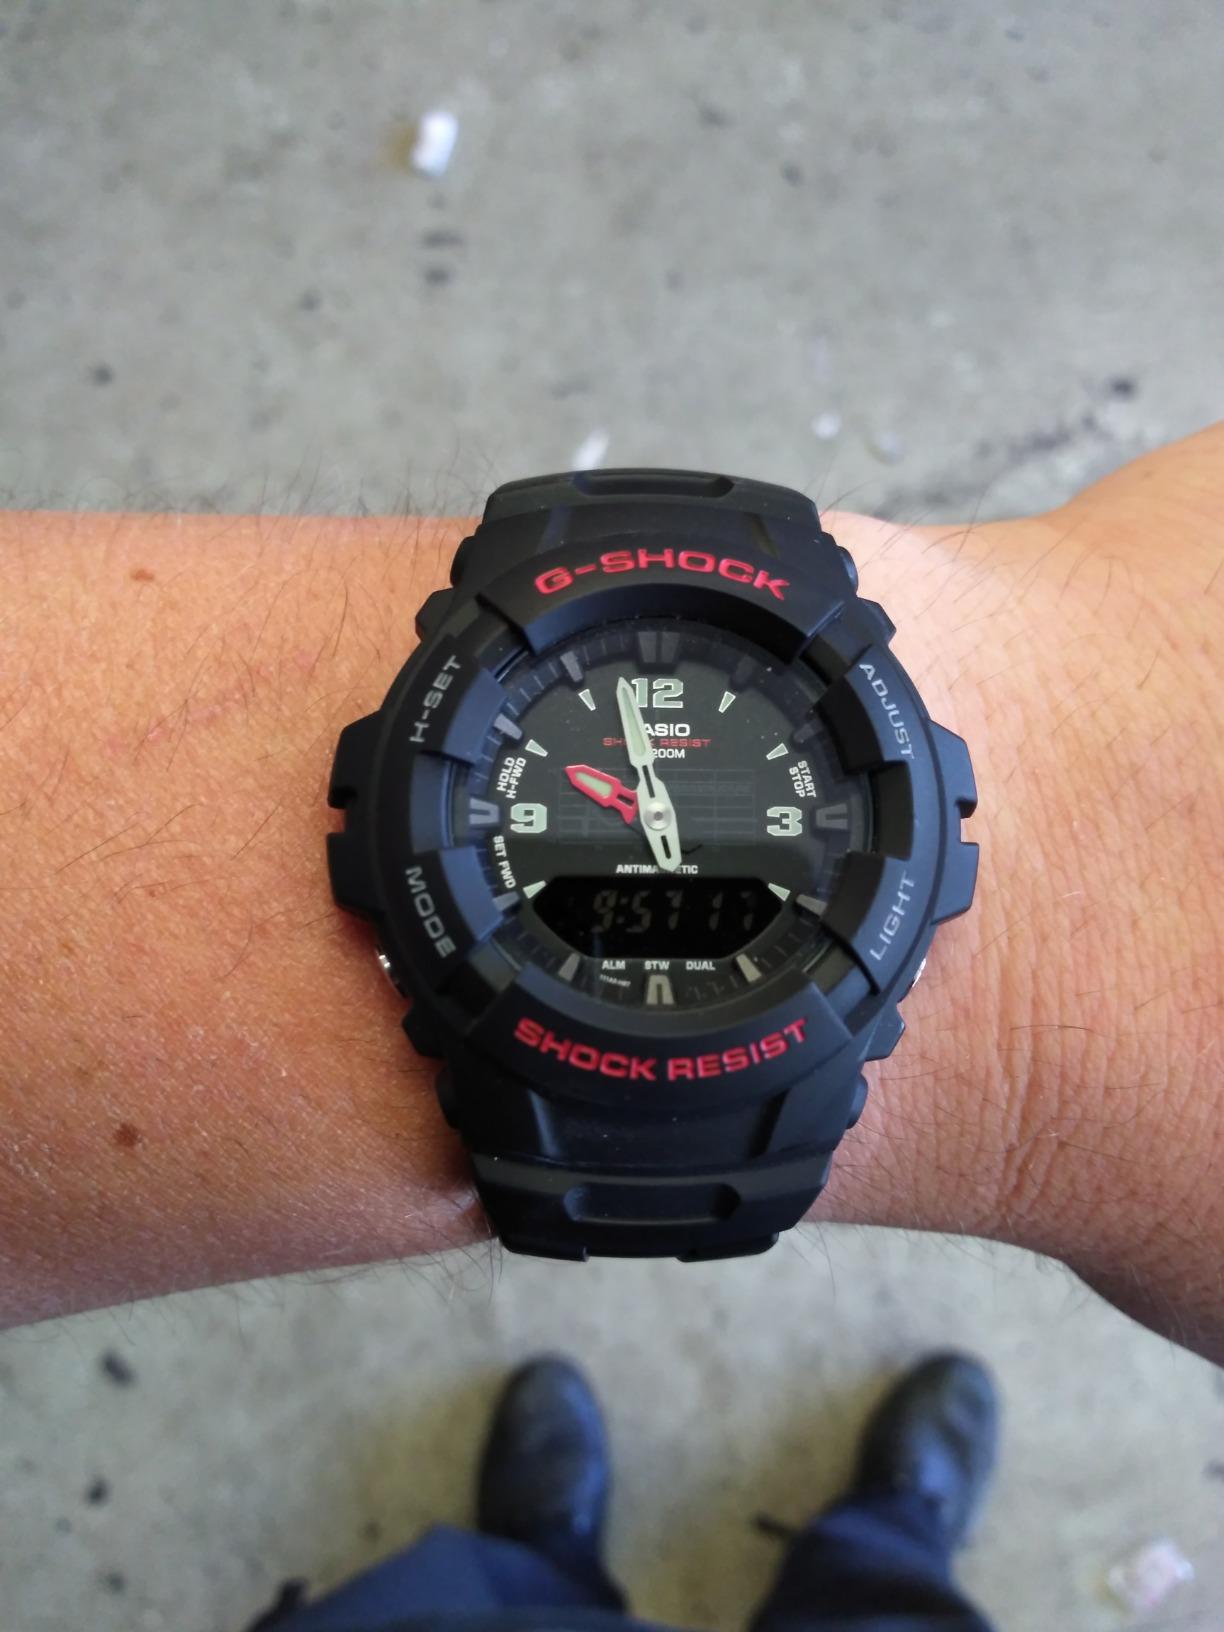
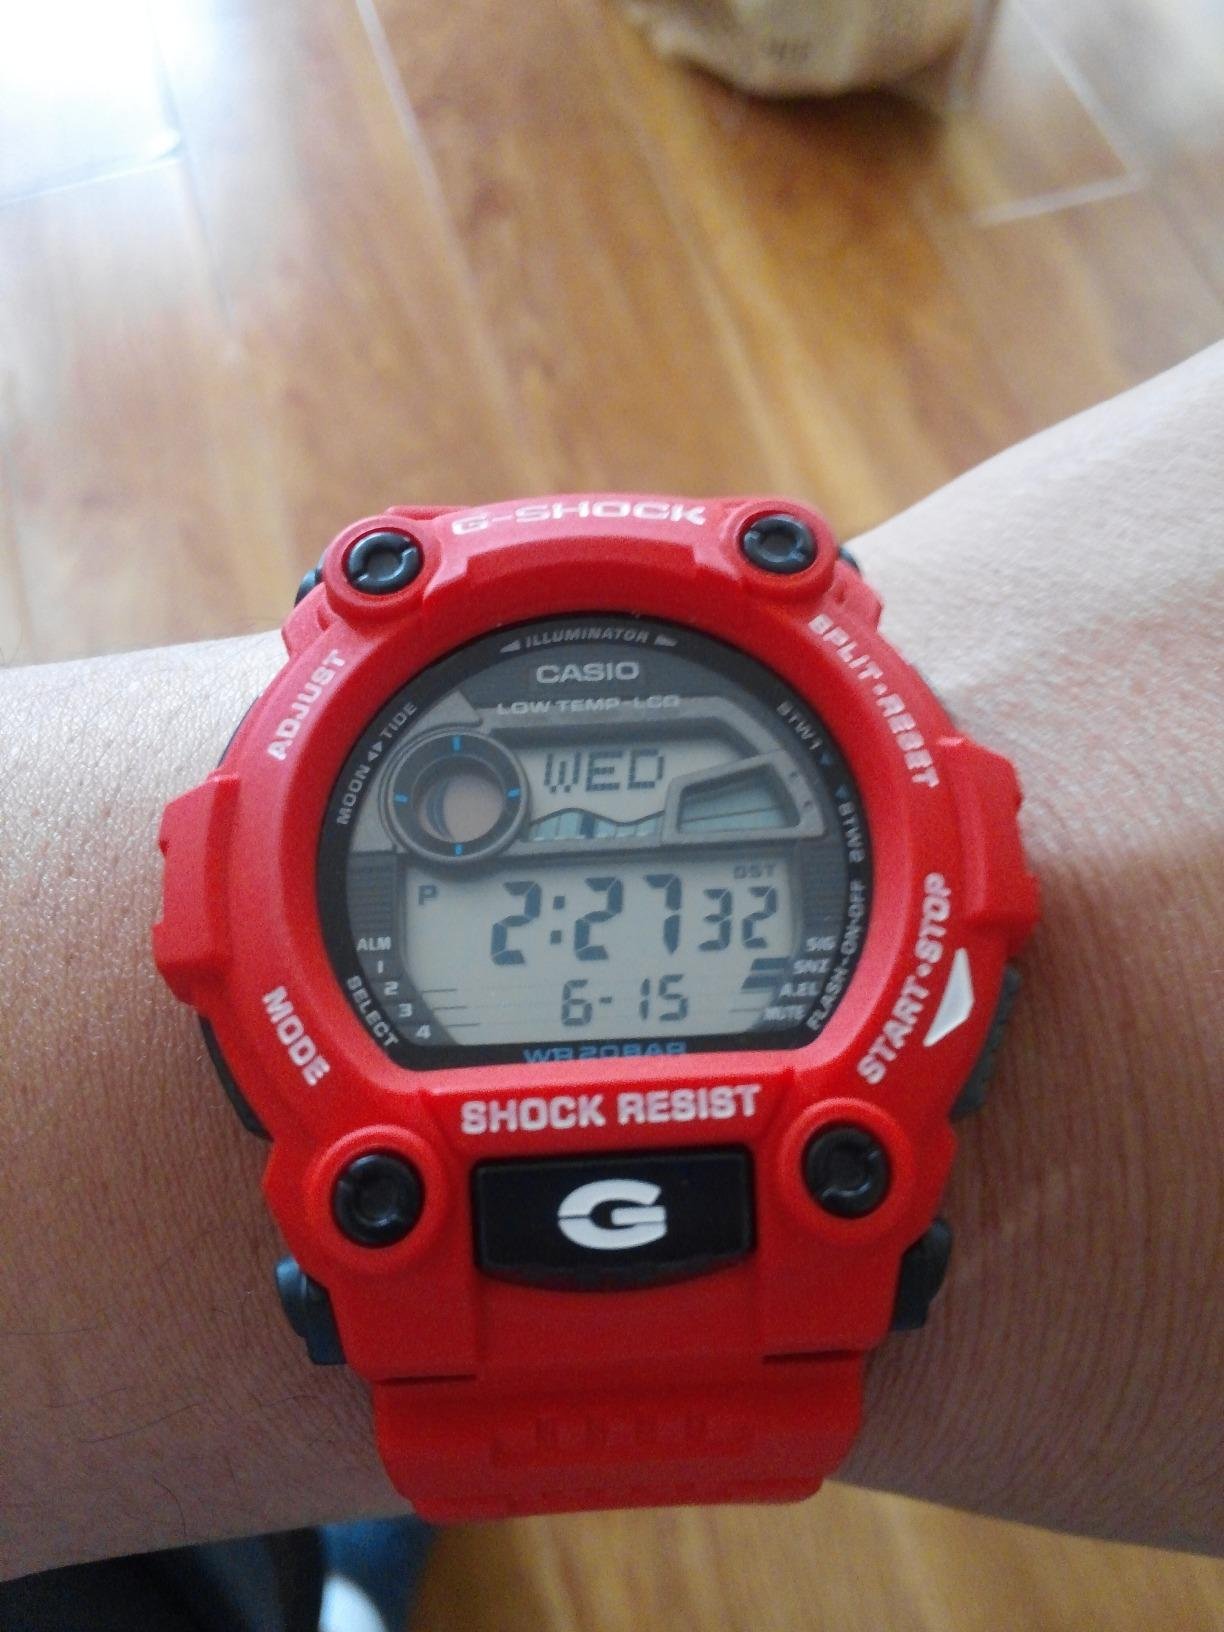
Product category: accessories_watch
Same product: no